Cyberwar: How Russian Hackers and Trolls Helped Elect a President

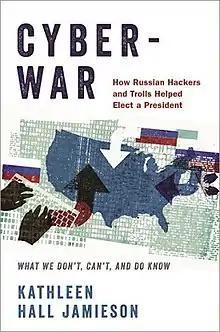
First edition

Cyberwar: How Russian Hackers and Trolls Helped Elect a President — What We Don't, Can't, and Do Know is the sixteenth book by Kathleen Hall Jamieson, published in October 2018 by Oxford University Press. The book concludes that Russia very likely delivered Trump's victory in the 2016 U.S. presidential election.